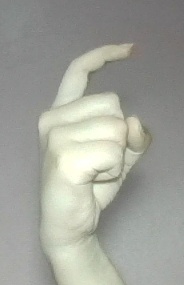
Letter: ra